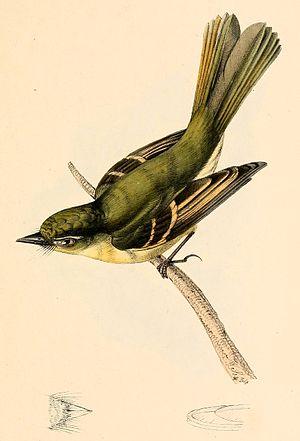
Tyrannula megacephala = Ramphotrigon megacephalum (Tyran mégacéphale)